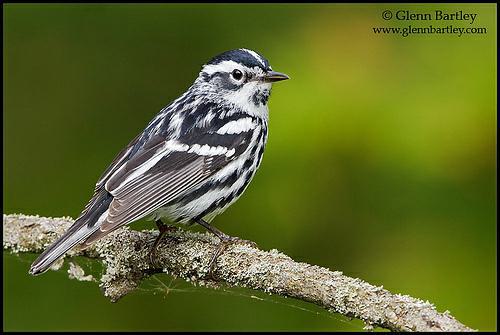
A photo of a black and white warbler